Nelson Piquet

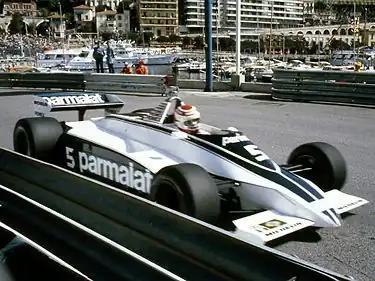
Piquet driving the Cosworth powered Brabham BT49C at the 1981 Monaco Grand Prix.

The season began with the revocation of the South African Grand Prix's status as an FIA-sanctioned event due to the ongoing FISA–FOCA war. With the FISA teams boycotting the race, the FOCA teams staged a non-championship race there in South Africa held in wet conditions which was won by Carlos Reutemann with Piquet second. FISA and FOCA reached an agreement banning movable skirts and requiring a minimum ground clearance, excluding the tyres, of 6 cm.